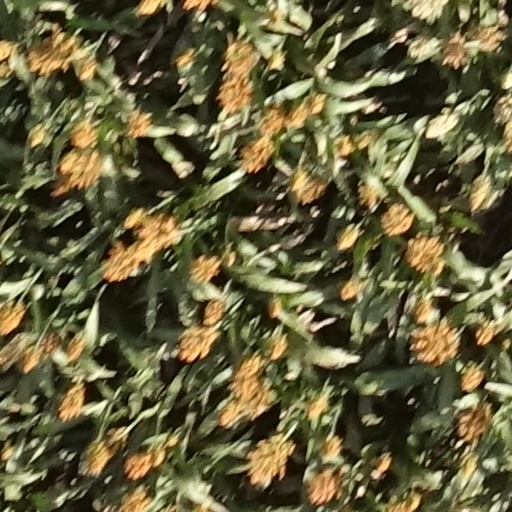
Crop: sorghum